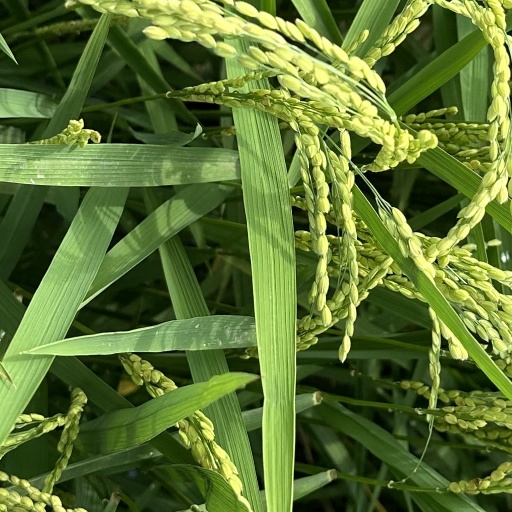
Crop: rice